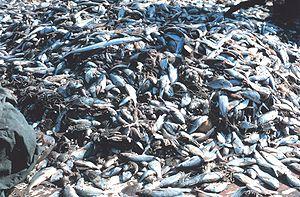
Dans le domaine législatif et halieutique, selon le contexte ou le mode de pêche, l'expression prises accessoires ou capture accessoire désigne une multitude d’organismes capturés et rejetés à la mer ; par delà les prises accidentelles d’animaux emblématiques, la biomasse globale des prises rejetées équivaudrait au dixième de celle des captures mondiales
La Sterne huppée est une espèce d'oiseau appartenant à la famille des Laridés dont le nom scientifique célèbre le naturaliste, médecin et explorateur allemand Karl Heinrich Bergius. C'est un oiseau de mer qui niche en colonies denses sur les côtes et les îles des régions tropicales et subtropicales de l'Ancien Monde. Ses cinq sous-espèces se reproduisent de l'Afrique du Sud aux côtes de l'océan Indien et jusqu'aux îles du centre de l'océan Pacifique et de l'Australie. Toutes les populations se dispersent largement dans l'aire de reproduction après la nidification.